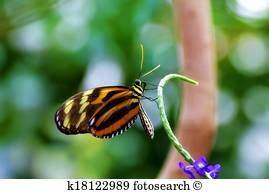
Label: farfalla